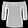
Label: Shirt